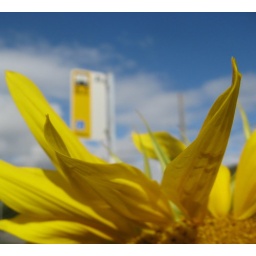
that's the bus stop sign in the background